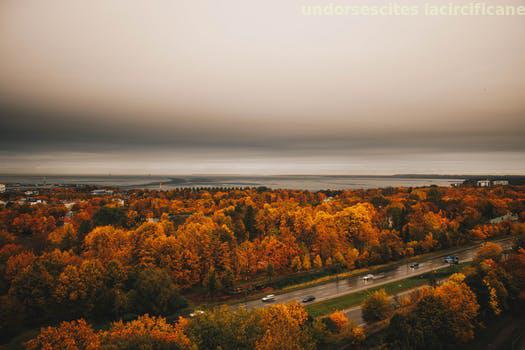
Label: Watermark